Ovarian cancer

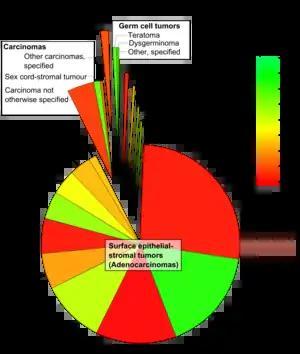
Primary ovarian cancers in women aged 20+, with area representing relative incidence and color representing five-year relative survival rate

Ovarian cancers are classified according to the microscopic appearance of their structures (histology or histopathology). Histology dictates many aspects of clinical treatment, management, and prognosis. The gross pathology of ovarian cancers is very similar regardless of histologic type: ovarian tumors have solid and cystic masses. According to SEER, the types of ovarian cancers in women age 20 and over are: